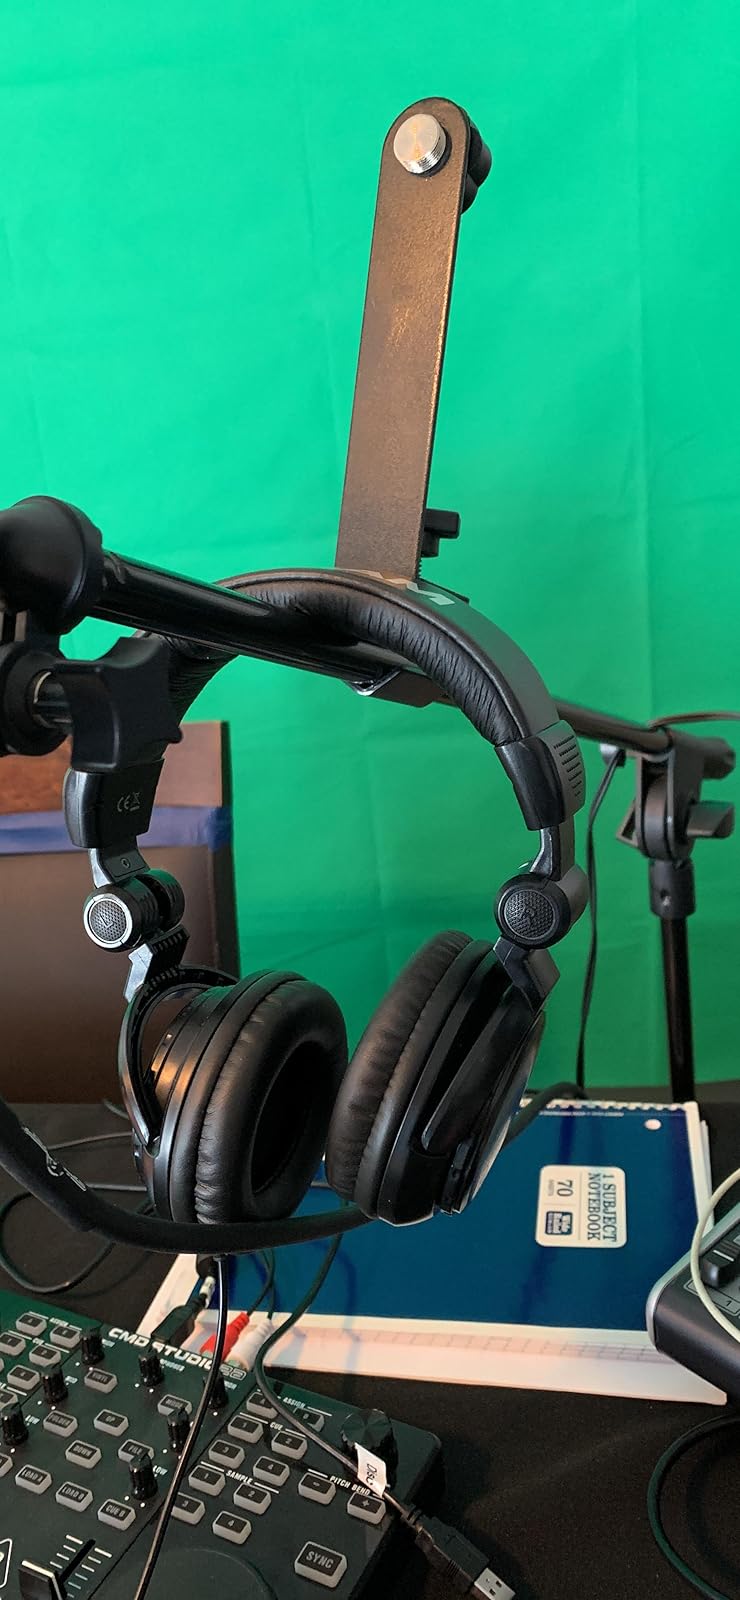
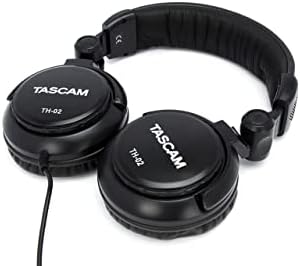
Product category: headphones
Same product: yes